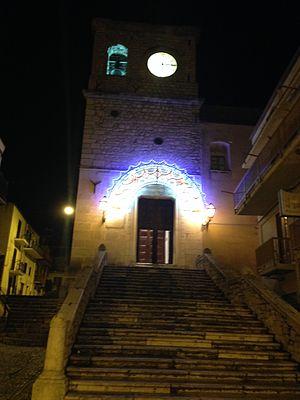
San Giovanni Gemini est une commune italienne d'environ 8 200 habitants, située dans la province d'Agrigente, dans la région Sicile, en Italie.